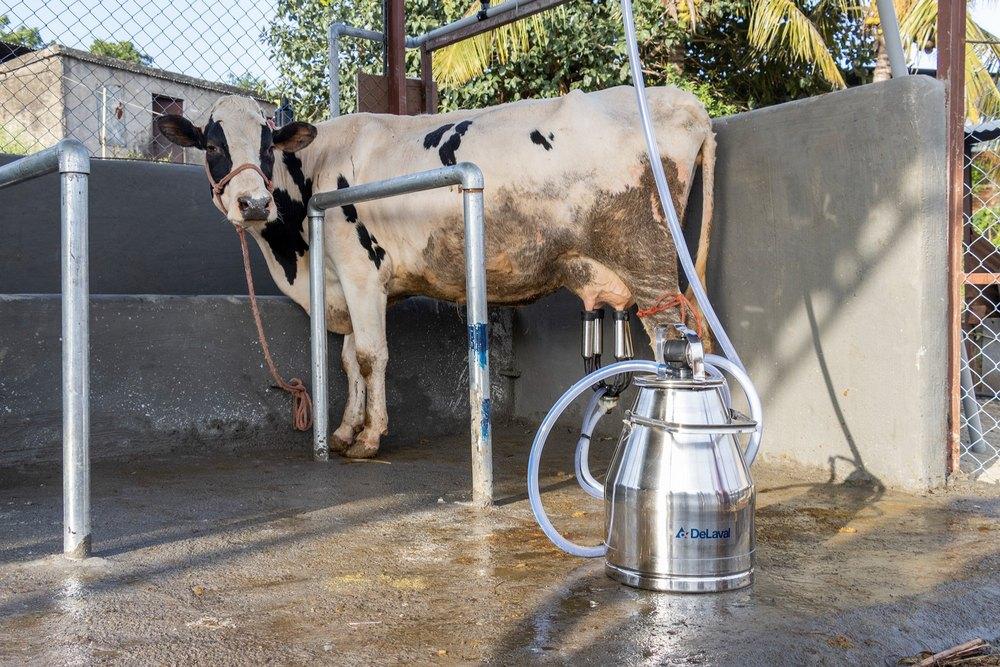
Teknolojia ya kisasa Kuna hayo ya kukamua ngombe ambapo ngombe uwekwa kifaa maalum kisha aah maziwa yanatoka pale basi maswali je ngombe atasikia vizuri? Ama ngombe atasikia ameumia.